Larock indole synthesis

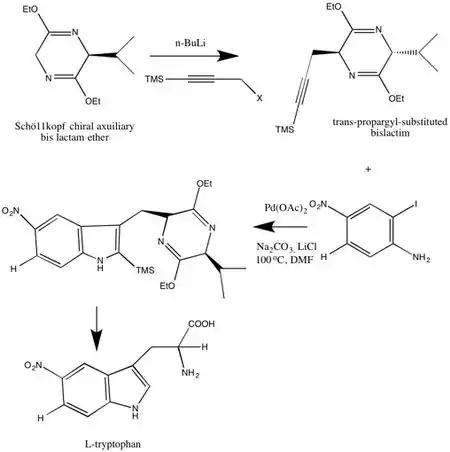
Chirally active tryptophan by Larock indole synthesis

Other relevant applications include the synthesis of 5-HT receptor agonist MK-0462, an anti-migraine drug.